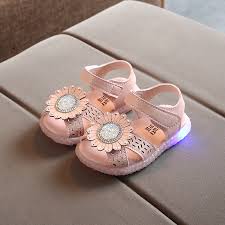
Waste category: shoes